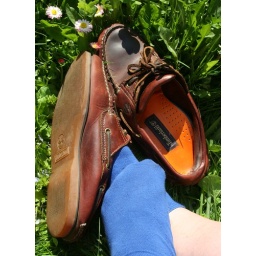
Chilling in the garden with Timberland boat shoes and blue noshow socks.